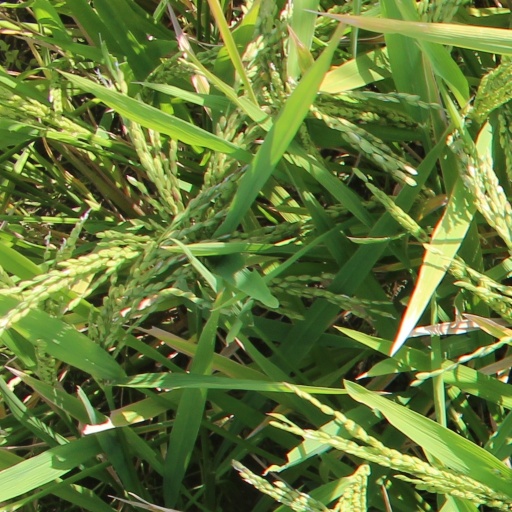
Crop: rice